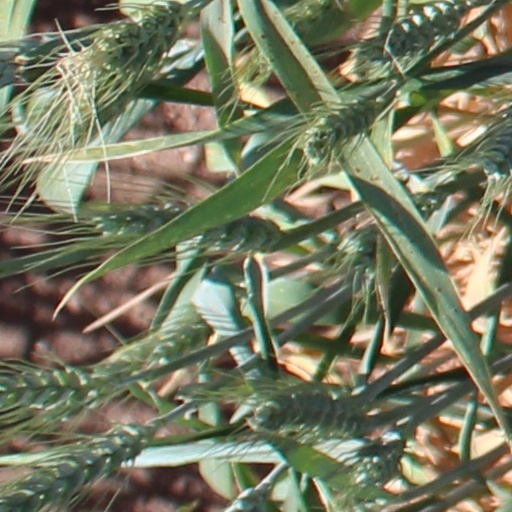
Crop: wheat